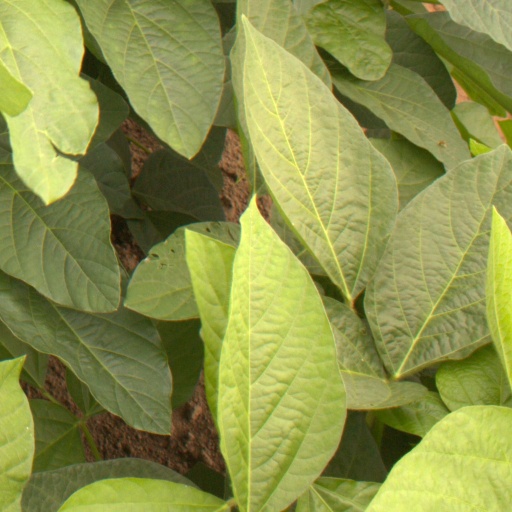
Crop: soybean